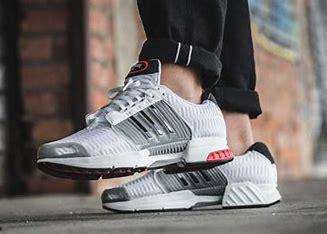
Brand: Adidas
Model: Climacool 1